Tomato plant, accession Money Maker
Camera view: horizontal (90 deg, fisheye); turntable rotation: 210 degrees
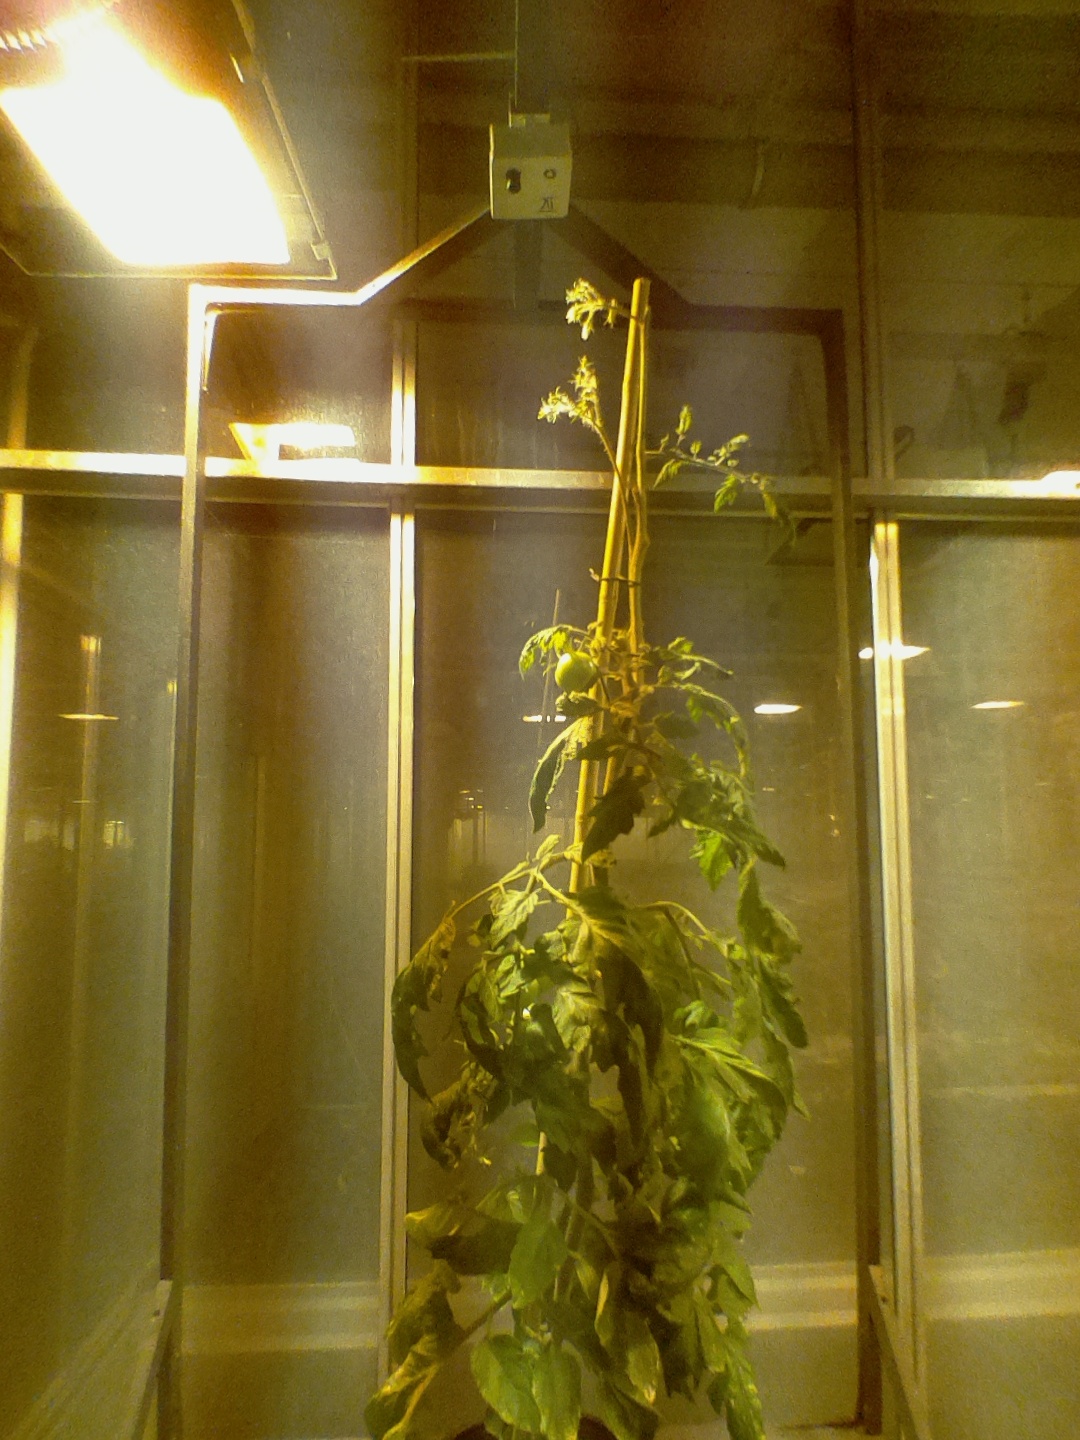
BBCH growth stage 76: 60%-70% of final fruit size